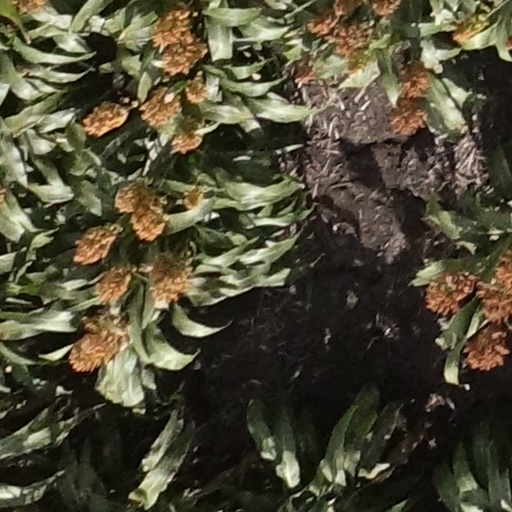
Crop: sorghum